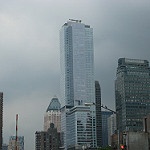
Label: buildings